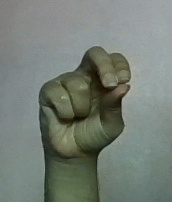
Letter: gaaf